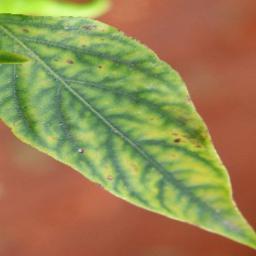
Label: nutritional